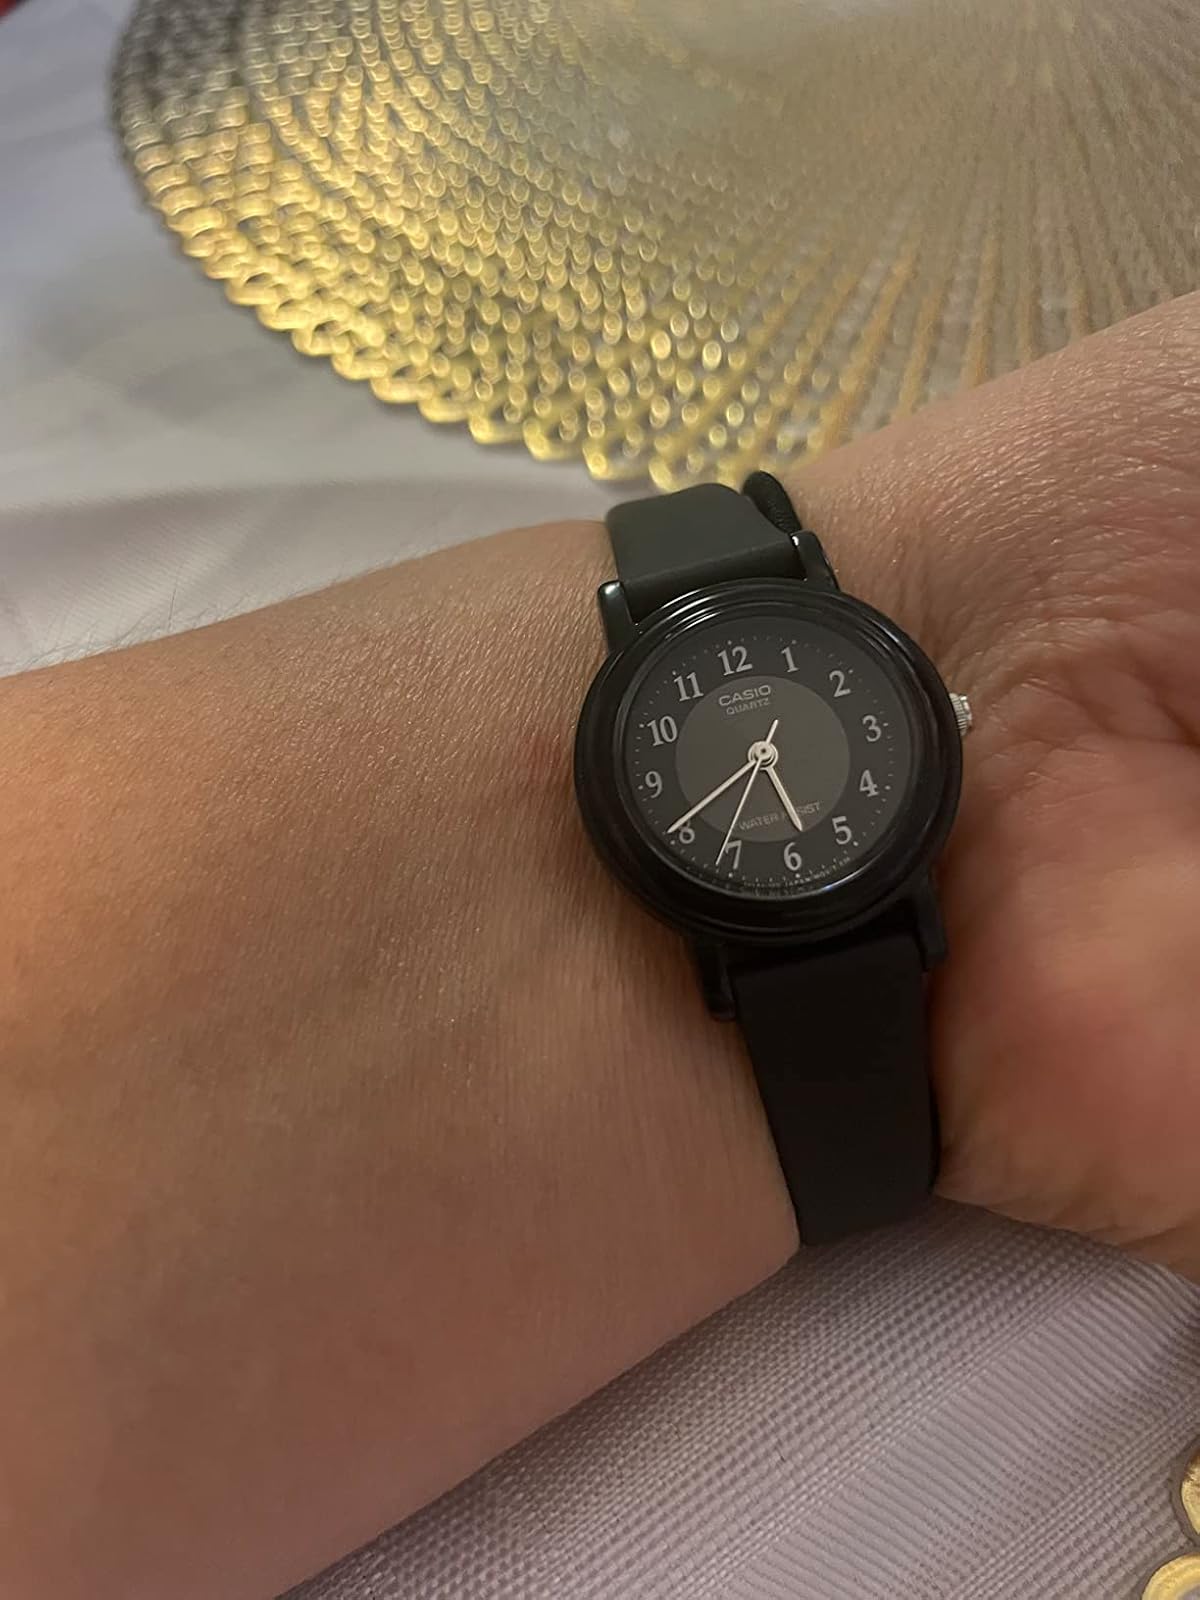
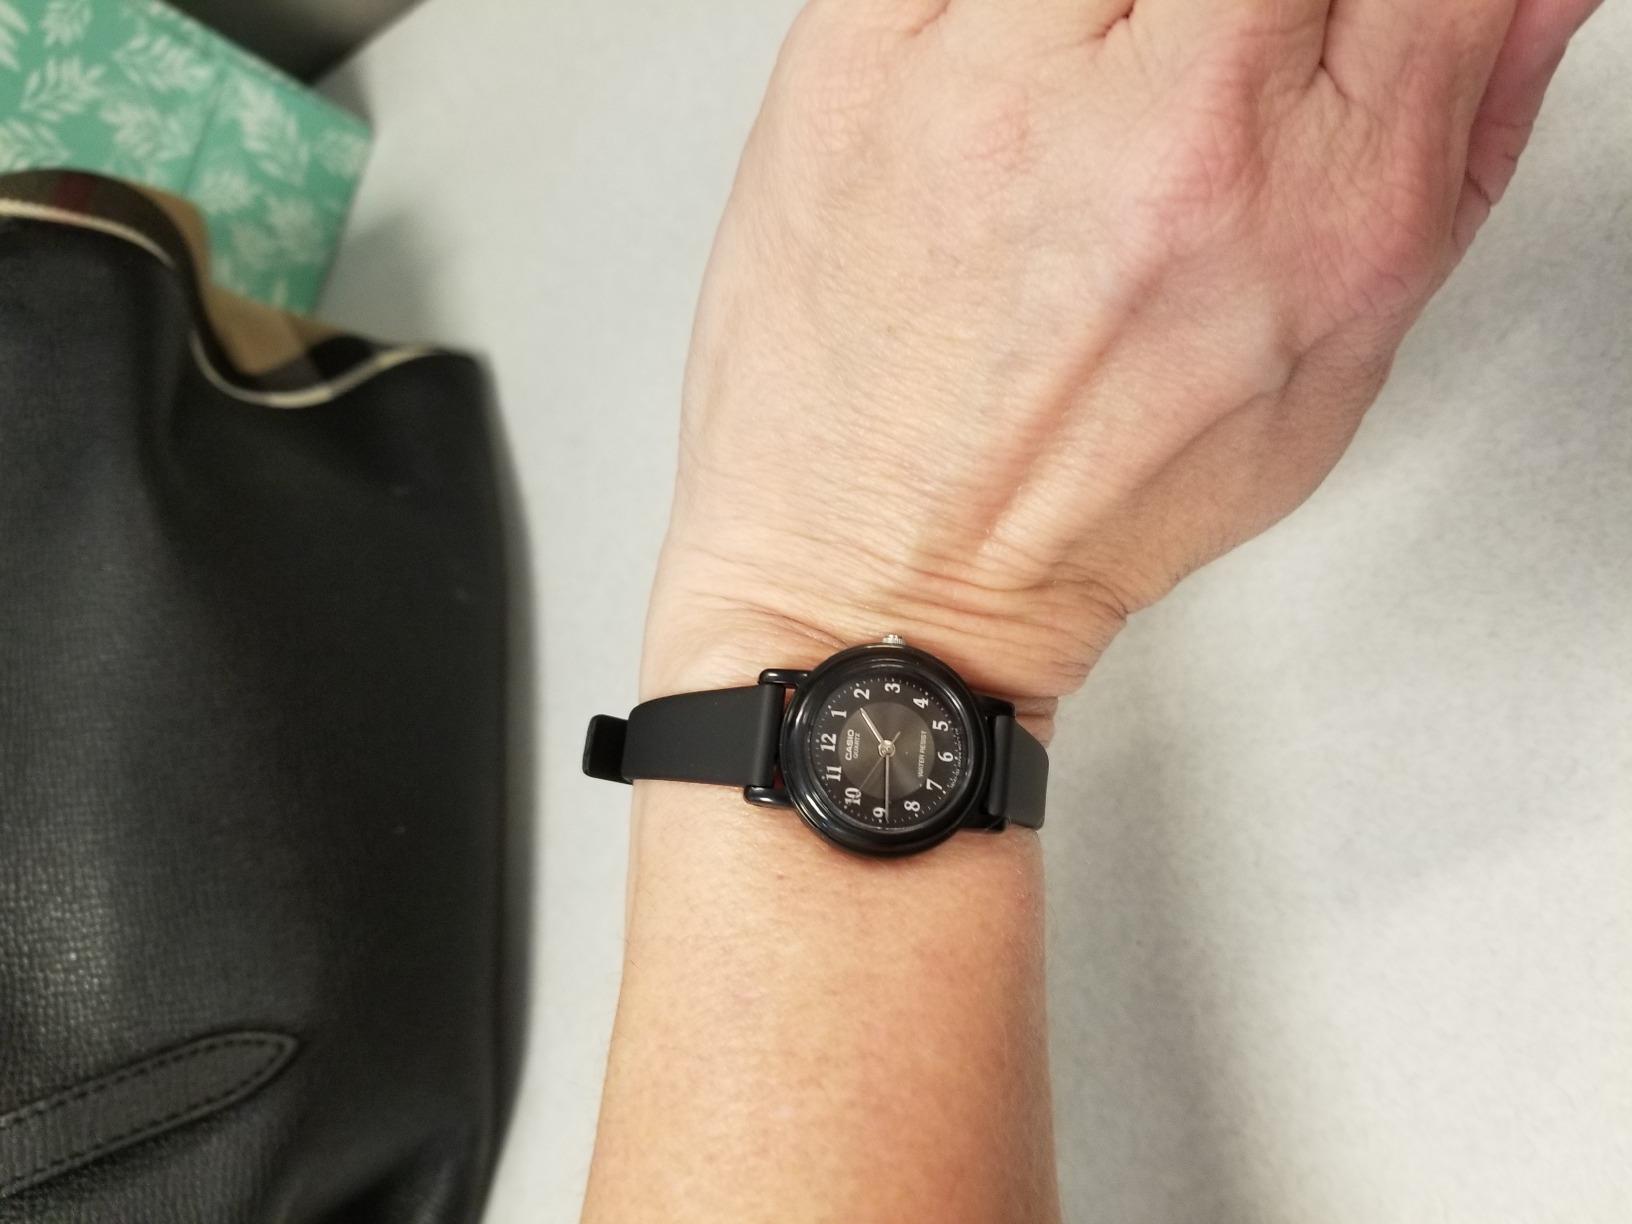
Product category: accessories_watch
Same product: yes